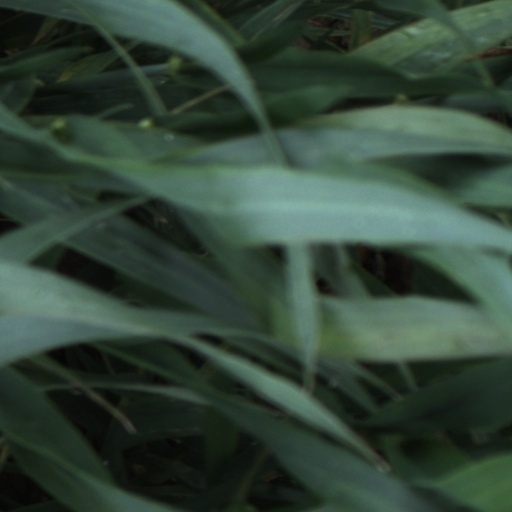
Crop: wheat